La Trobe University

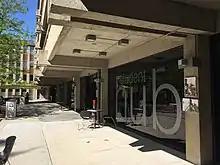
Student hub

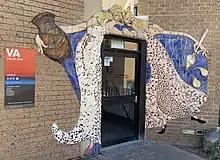
The Visual Arts Building at the Bendigo Campus

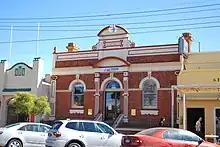
Mildura offices

The Melbourne campus at Bundoora is the foundation campus of La Trobe and was officially opened in 1967 when La Trobe began operations. The campus is the main base of all La Trobe's main courses except education, pharmacy, and dentistry, all of which are based at Bendigo. Bundoora is the largest university campus in the Southern Hemisphere, encompassing , including the adjacent Nangak Tamboree Wildlife Sanctuary.